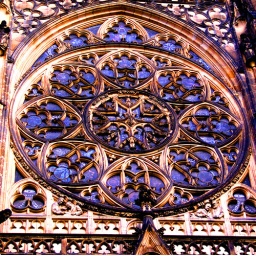
At a certain angle, the sky made a jewel-like reflection on this window in Vienna